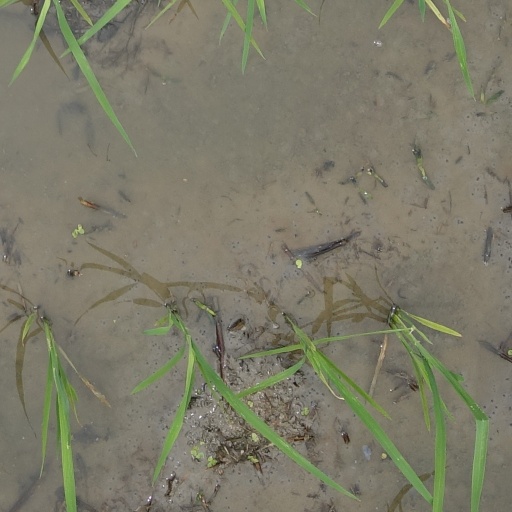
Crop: rice